L'Atalante

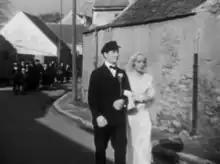
Jean Dasté and Dita Parlo in the wedding scene, which was the first scene shot.

Production began with the exteriors on location and was shot mostly in sequence. The first scene shot was the wedding sequence at Maurecourt in the Oise. The exteriors of the dance hall sequence where Juliette first meets the showman were shot at the Charentonneau dance hall in Maisons-Alfort, while the interiors were shot on an elaborate set at Gaumont studios. The character of the showman was not very developed in the shooting script and Vigo relied on improvisation on set to create a more interesting character. Because Gaumont had insisted that music be included in the film, the showman sings "The Pedlar's Complaint", a French folk song written by Vigo, Goldblatt and Jaubert that makes fun of the genre of music that they were unwillingly required to include in the film. Vigo had previously experienced bad sound quality when shooting "Zero for Conduct" and was concerned about a similar problem on "L'Atalante" despite having better equipment. Since Michel Simon had both the most dialogue in the film and a distinctly inarticulate manner of speech, Vigo had Simon adopt the character trait of repeating questions that were asked of his character.